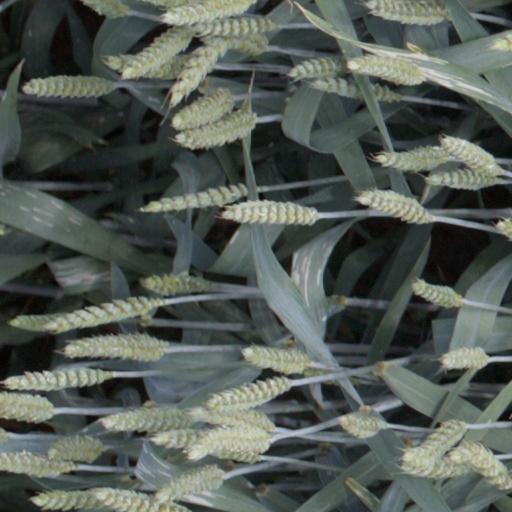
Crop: wheat